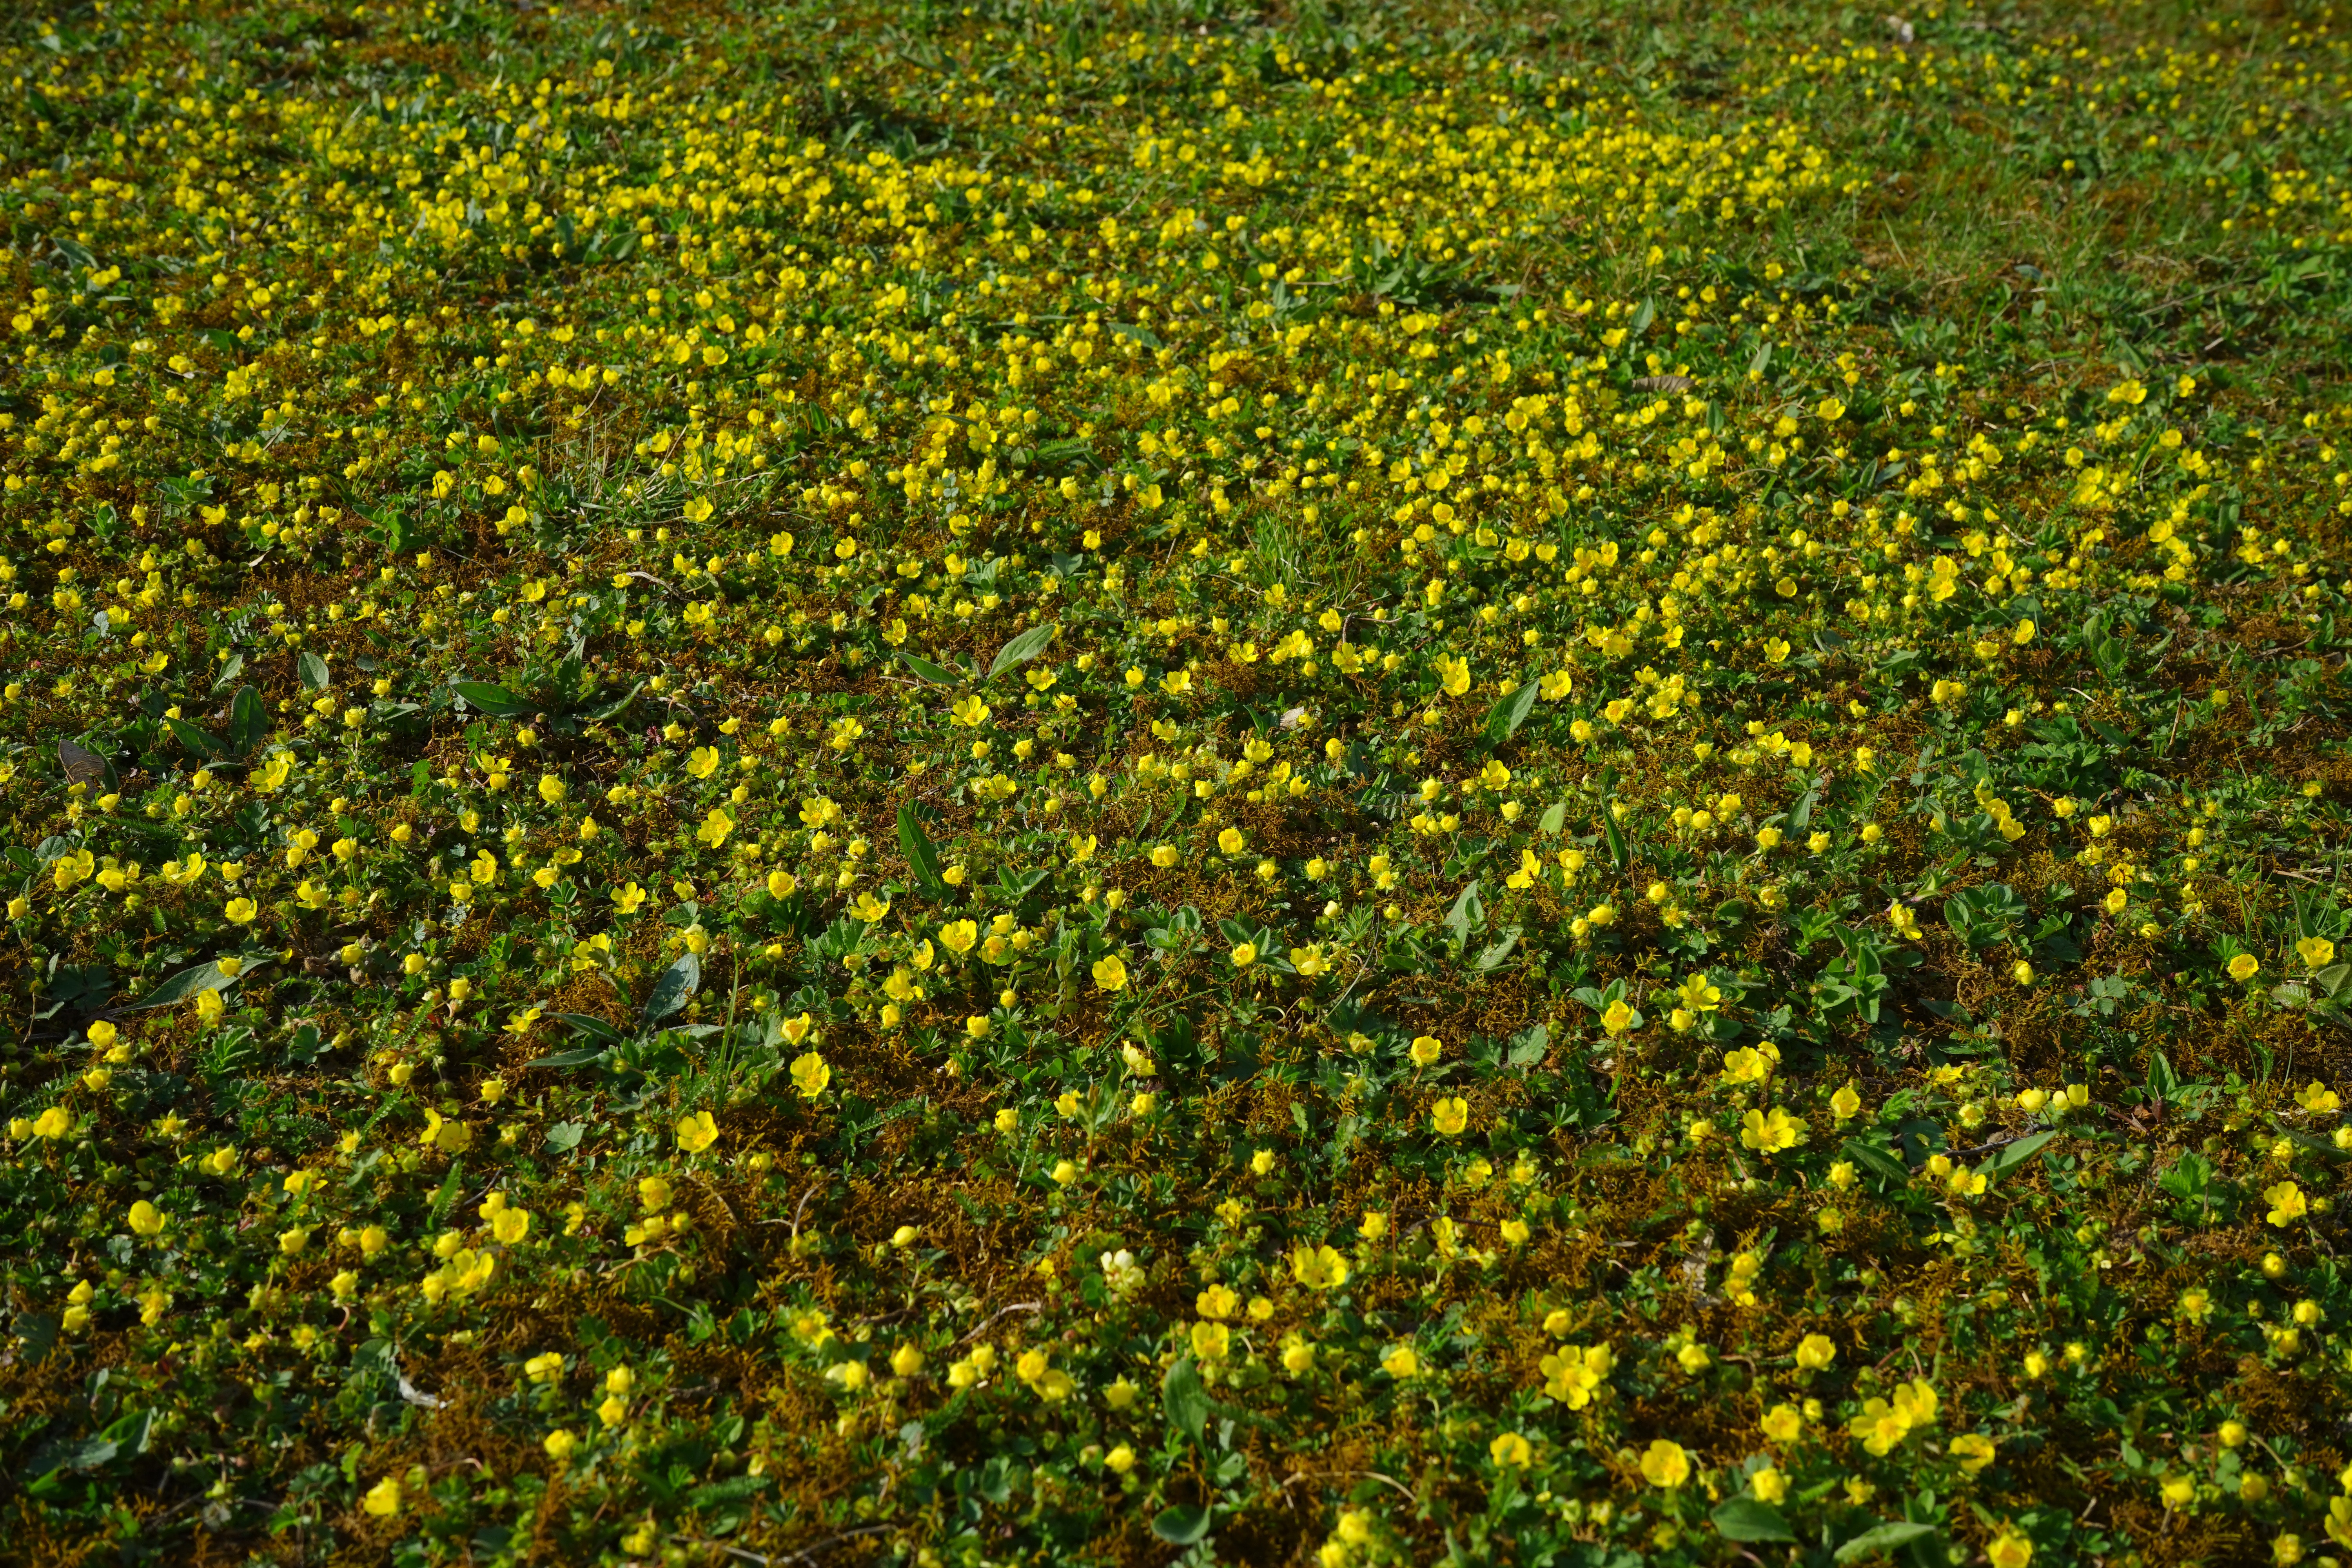
forest, grass, blossom, plant, field, lawn, meadow, prairie, sunlight, leaf, flower, bloom, green, autumn, yellow, flora, wildflower, grassland, vegetation, shrub, rush, woodland, habitat, ecosystem, tundra, fouling, golden yellow, ground cover, daisy family, rosoideae, gold strawberry, annual plant, natural environment, waldsteinie, carpet wurz, waldsteinia fragarioides, strawberry waldsteinie, waldsteinia, carpet gold strawberry, waldsteinia ternata, helix groundcover, three leaf gold strawberry, trifoliate waldsteinie